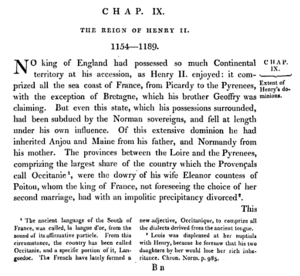
L’Occitanie est une région culturelle et historique du sud-ouest de l’Europe. Les principaux éléments qui la caractérisent sont sa culture et sa langue, la langue d'oc qui lui a donné son nom. L’espace occitan est identifié dès l’Empire romain sous le nom de Viennoise ou de Sept-Provinces, et au début du Moyen Âge sous le nom d’Aquitaine. Il retrouve une certaine unité à l'époque carolingienne sous le nom de royaume d'Aquitaine dont les délimitations territoriales correspondent grosso modo à l'espace linguistique de l'ancien occitan et de la Viennoise romaine. L’Occitanie a connu différents noms au cours de son histoire. La plus grande partie de l’Occitanie est aujourd’hui située en France où, depuis 2016, une région administrative de moindre étendue porte le même nom.